Tashtyk culture

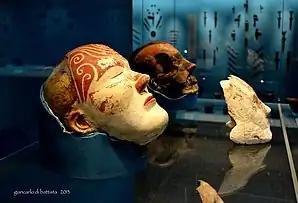

The Tashtyk culture was a Late Iron Age archaeological culture that flourished in the Yenisei valley in Siberia from the 1st century CE to the 4th century CE. Located in the Minusinsk Depression, environs of modern Krasnoyarsk, eastern part of Kemerovo Oblast, it was preceded by the Tagar culture and the Tesinsky culture.